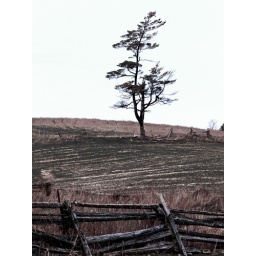
old pine tree near Hastings, Ontario